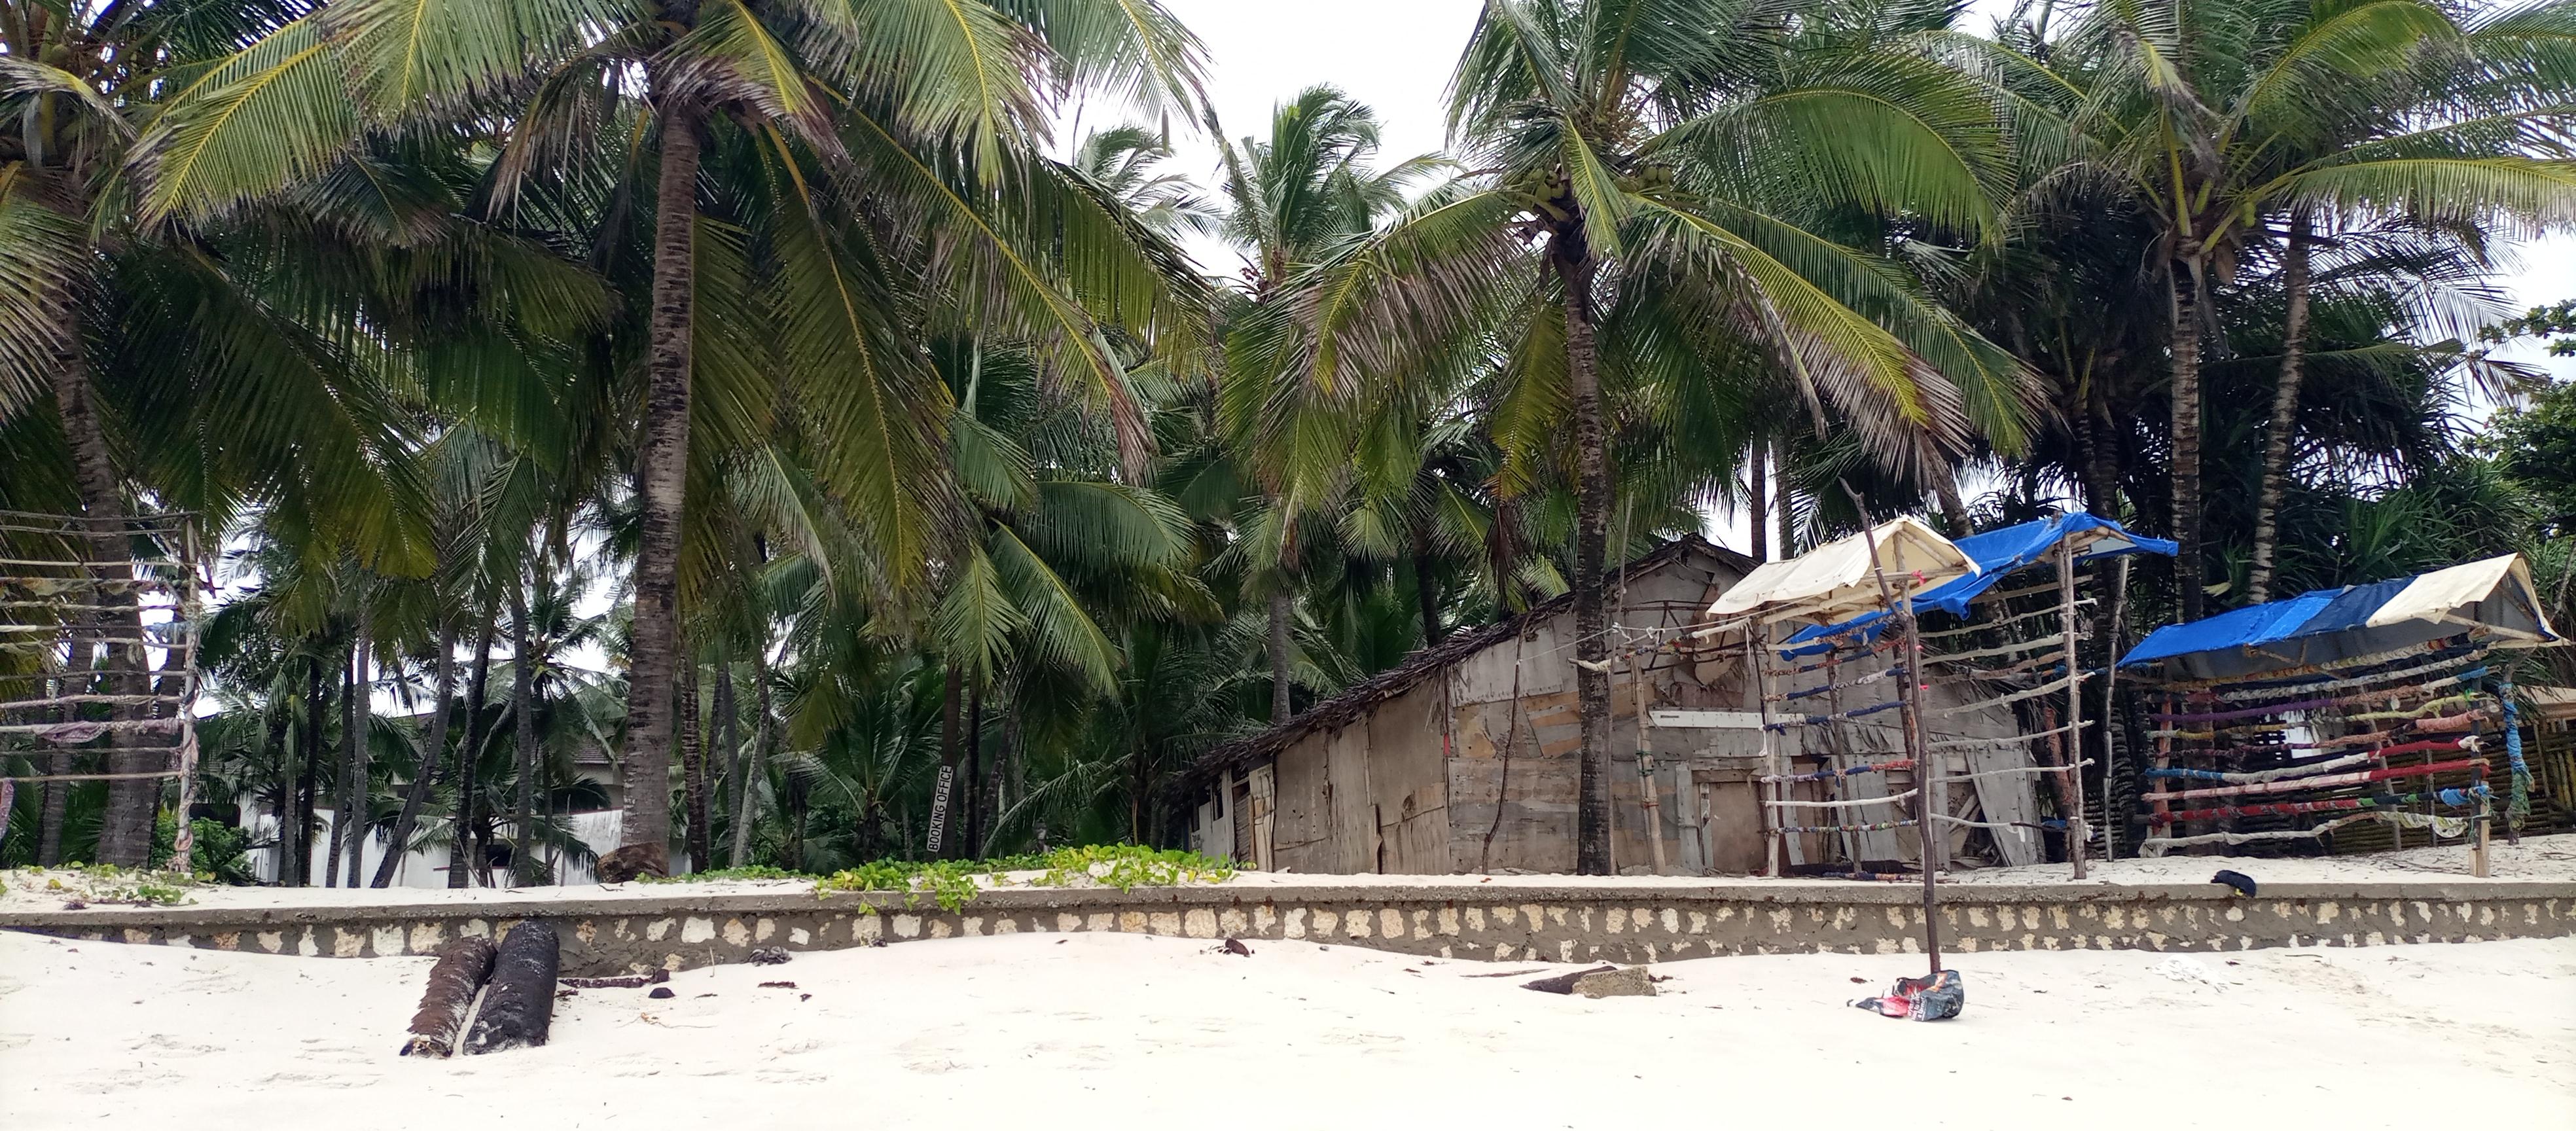
Miti ya minazi inaonekana kwa wingi. Huku chini yake, kuna vinyumba fulani ambavyo vimejengwa na vingine vina paa nyeupe na kuna zile zenye paa ya rangi ya samawati.